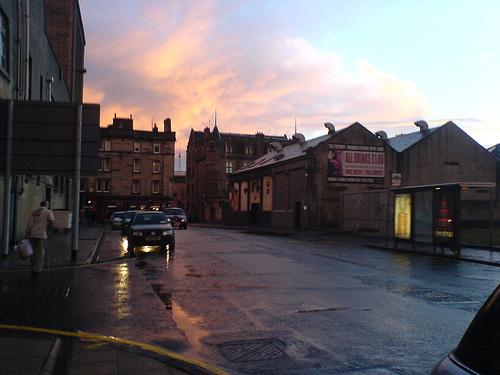
Weather: rain or strom